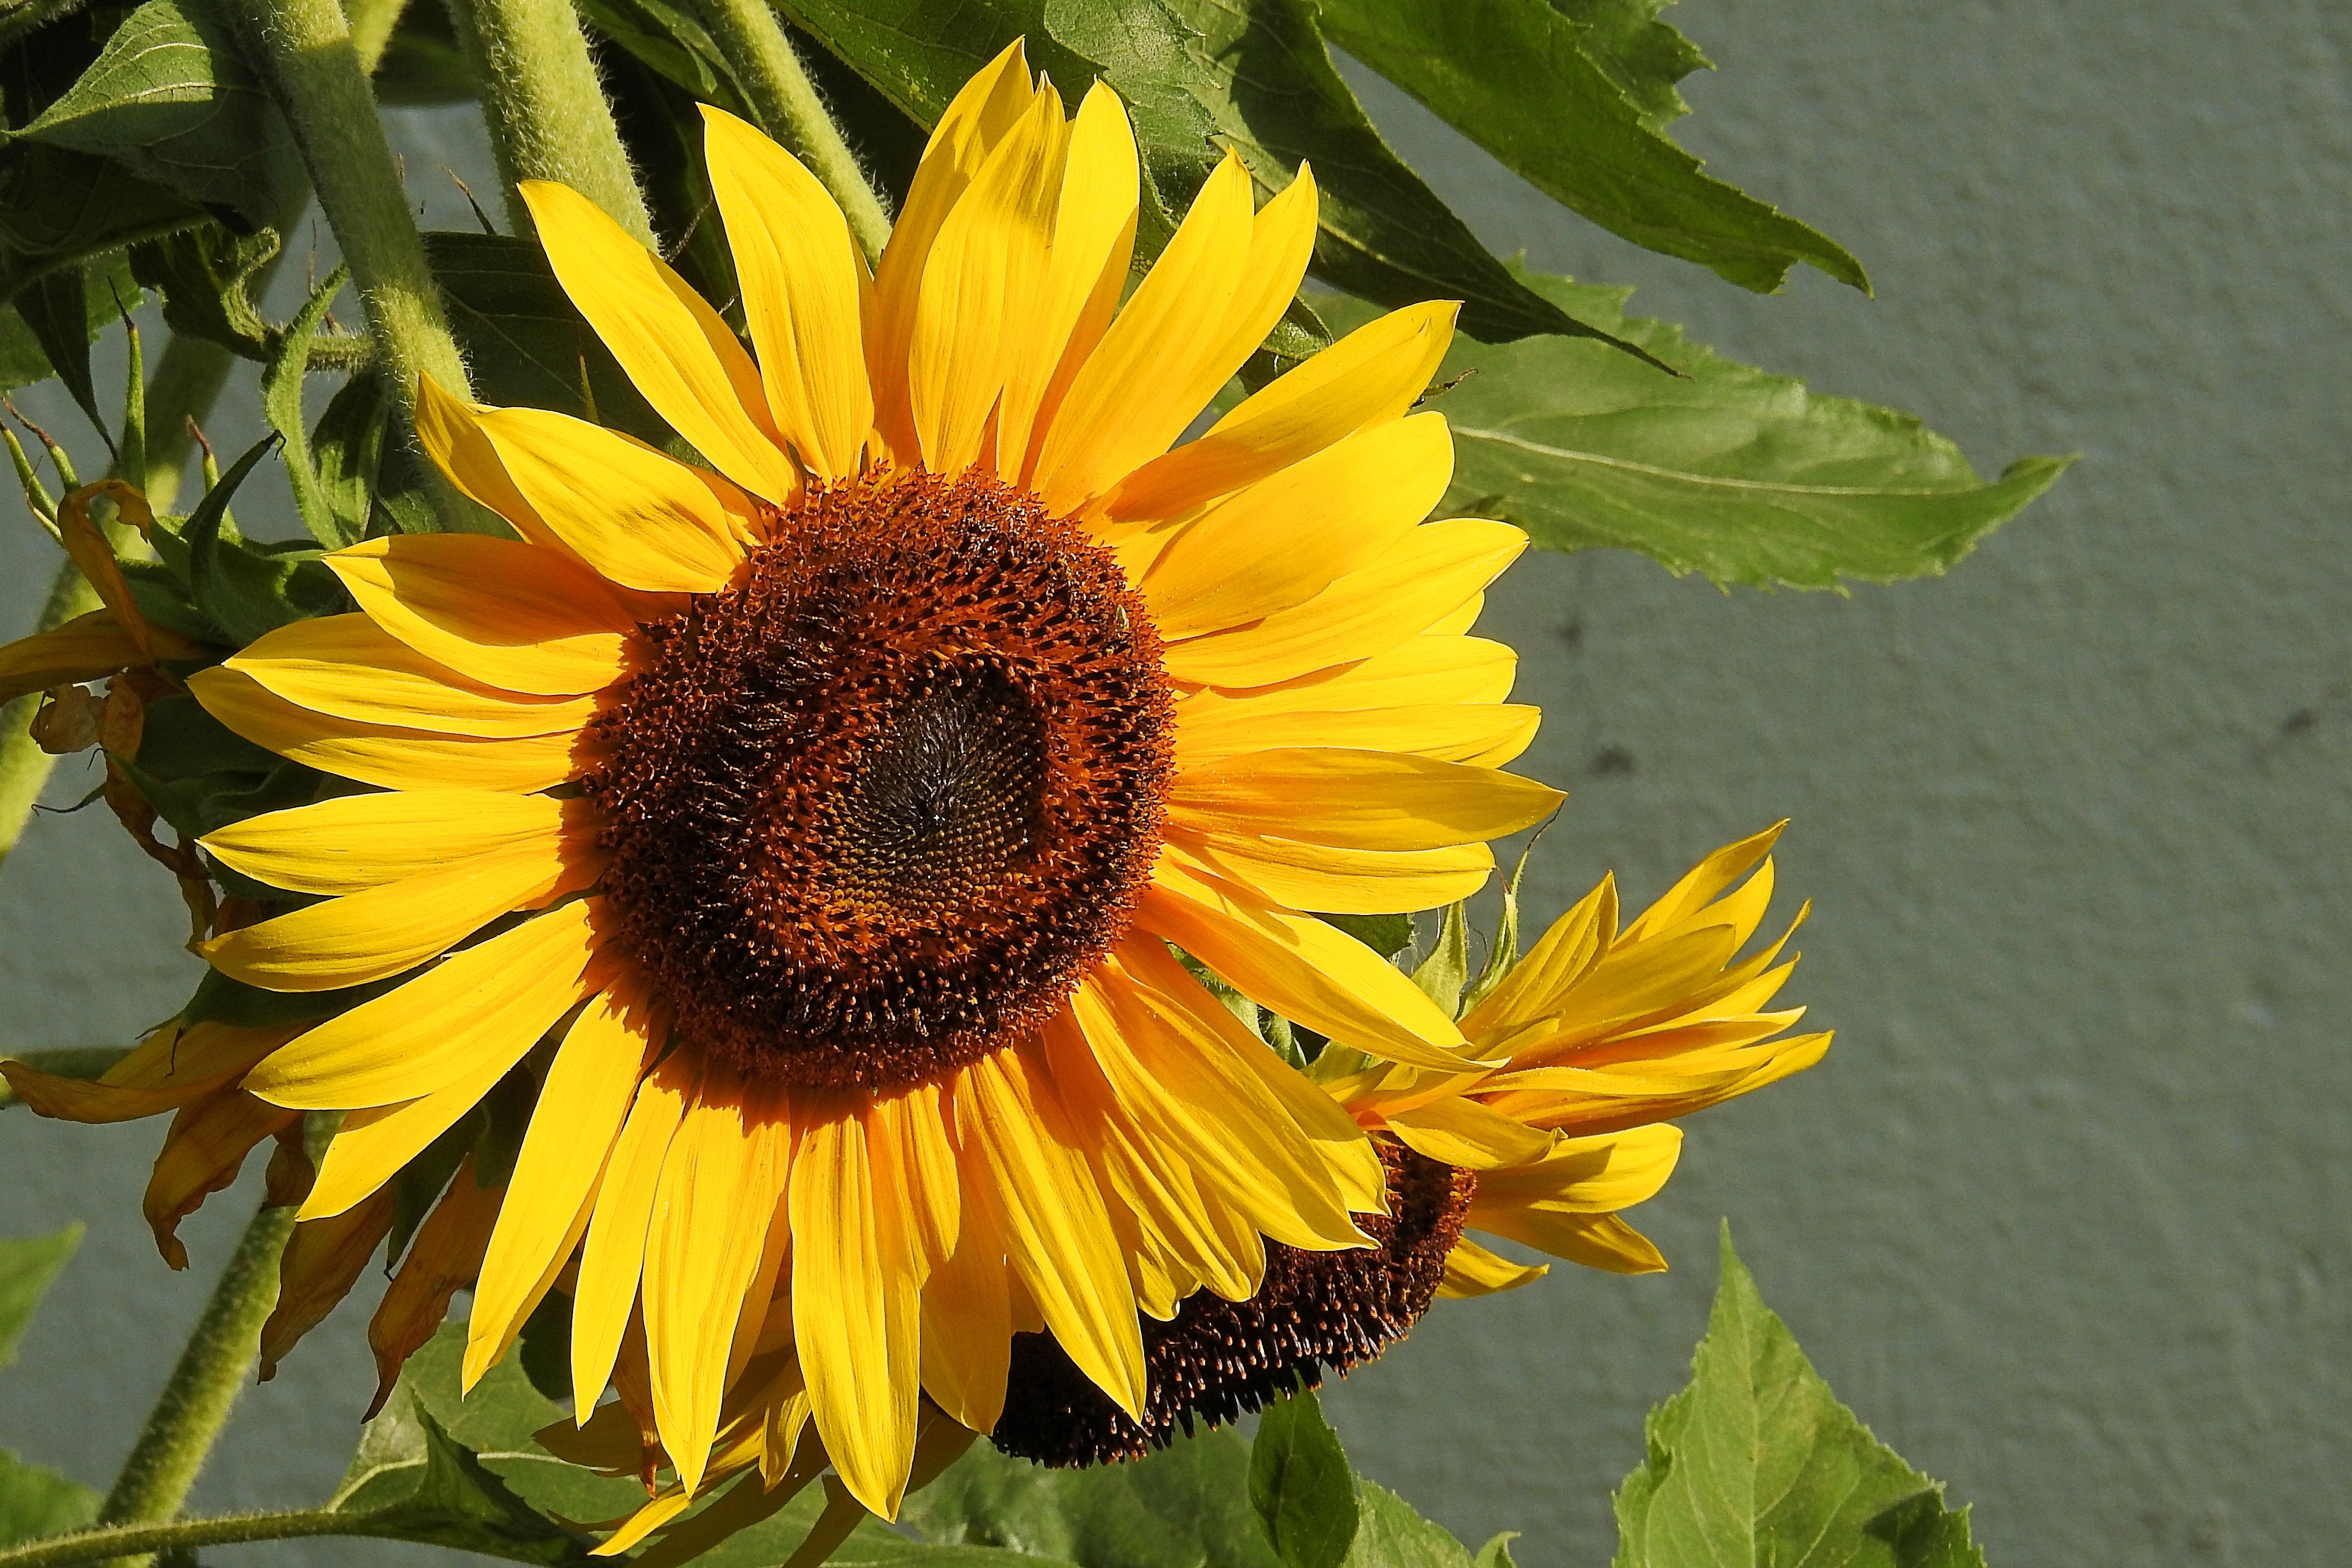
blossom, plant, field, flower, petal, bloom, botany, yellow, flora, sunflower, sun flower, vegetarian food, macro photography, flowering plant, daisy family, summer flower, helianthos, sunflower seed, annual plant, land plant